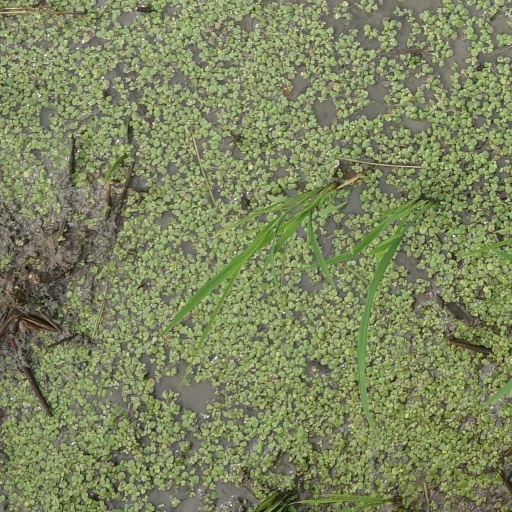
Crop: rice